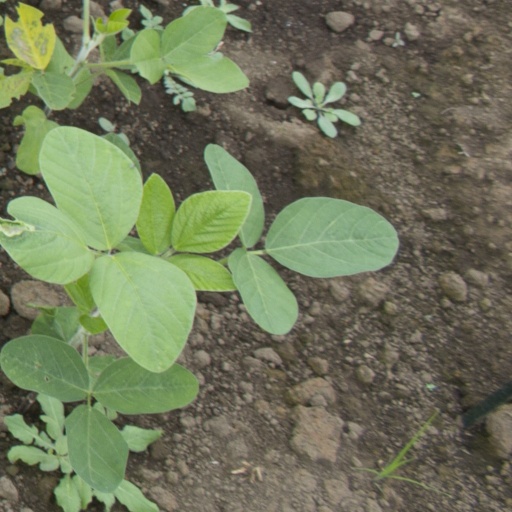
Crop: soybean